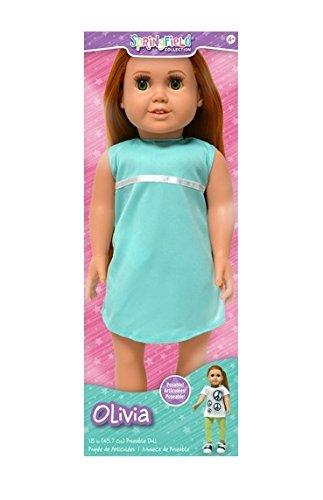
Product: Springfield 18 Inch Doll, Olivia
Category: Toys & Games | Dolls & Accessories | Dolls
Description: Fully Compatible - All dolls in the Springfield Collection are fully compatible with other 18-inch doll clothes and accessories, including American Girl, Our Generation, and Fibre-Craft.
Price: $22.29
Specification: ProductDimensions:17.7x3.8x9inches|ItemWeight:1.55pounds|ShippingWeight:1.55pounds(Viewshippingratesandpolicies)|Manufacturer:Notions-InNetwork|ASIN:B000XAPBOC|Itemmodelnumber:709004S